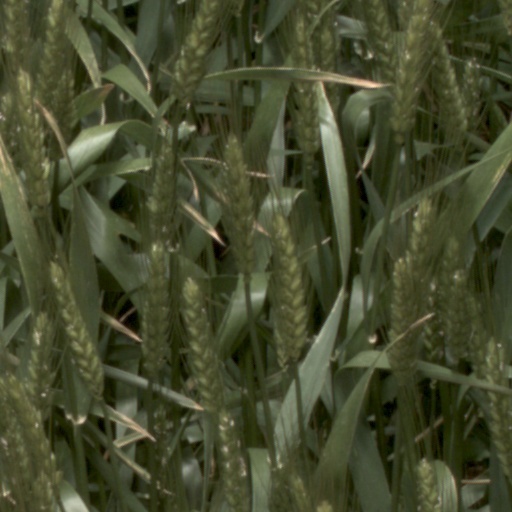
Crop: wheat